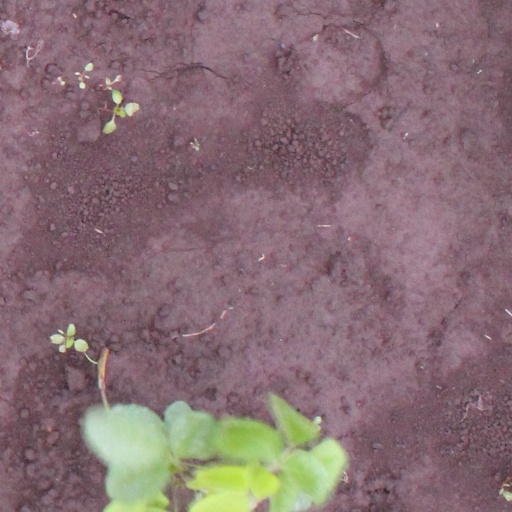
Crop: soybean